Prince Estabrook

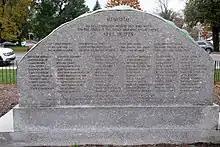
Minuteman Memorial in Lexington, MA. Estabrook's name can be seen in the lower left with a heart indicating he was injured.

Lexington honored Prince Estabrook with a monument in front of Buckman Tavern in 2008. The inscription reads:In Honor of Prince Estabrook -- Prince Estabrook was a slave who lived in Lexington. At dawn on April 19, 1775, he was one of the Lexington Minute Men awaiting the arrival of the British Regulars at the Buckman Tavern. In the battle which followed, Prince Estabrook was wounded on Lexington Green. Through circumstances and destiny, he thus became the first black soldier to fight in the American Revolution. -- This monument is dedicated to the memory of Prince Estabrook and the thousands of other courageous black patriots long denied the recognition they deserve. -- Donated by the Alice Hinkle Memorial Fund -- April 21, 2008